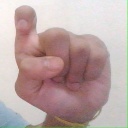
अक्षर: इ